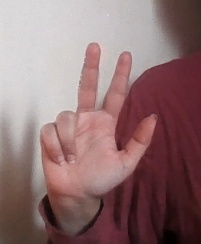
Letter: al